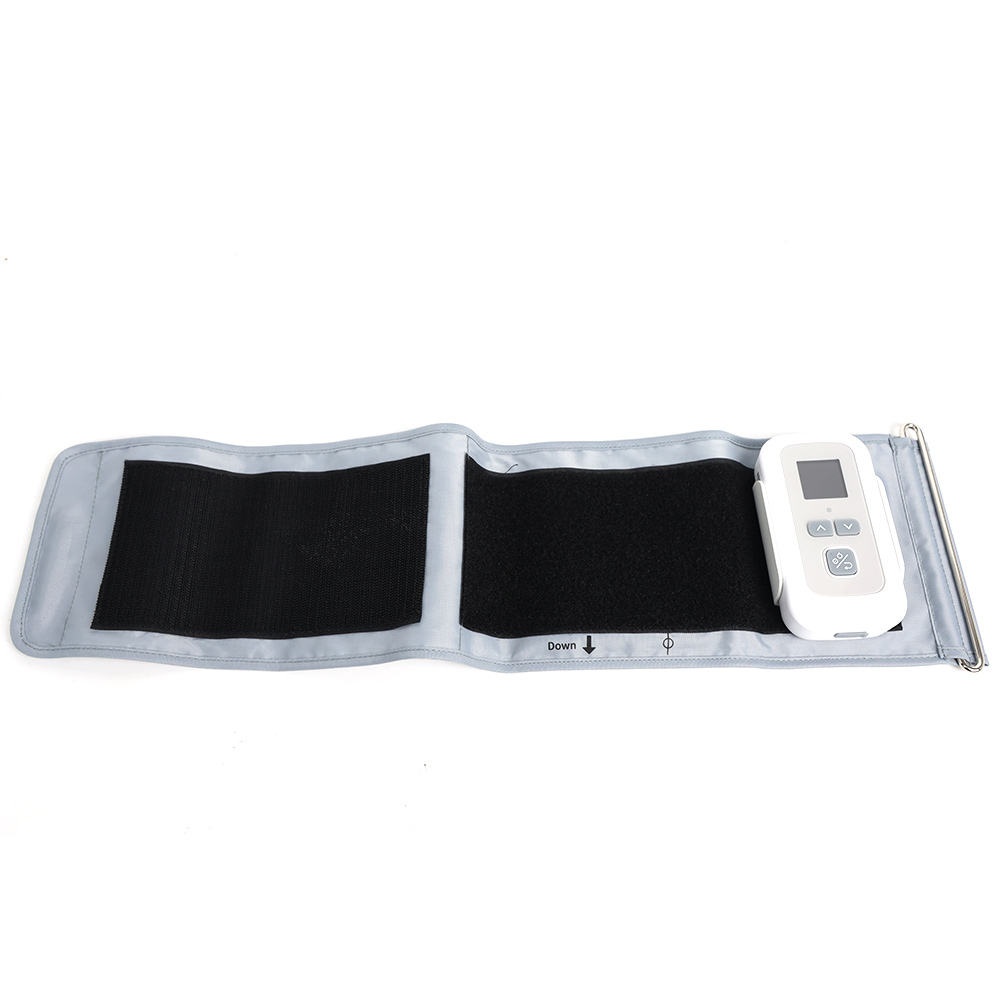
Cuff 22-35cm only for CONTEC ABPM70 BP monitor
Only one cuff, the machine is not contained.
Brand: CONTEC
Category: Health & Beauty > Health Care > Biometric Monitor Accessories > Blood Pressure Monitor Accessories > Blood Pressure Monitor Cuffs